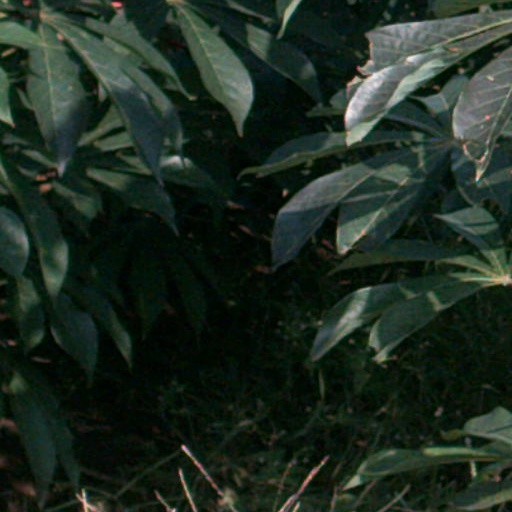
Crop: cassava